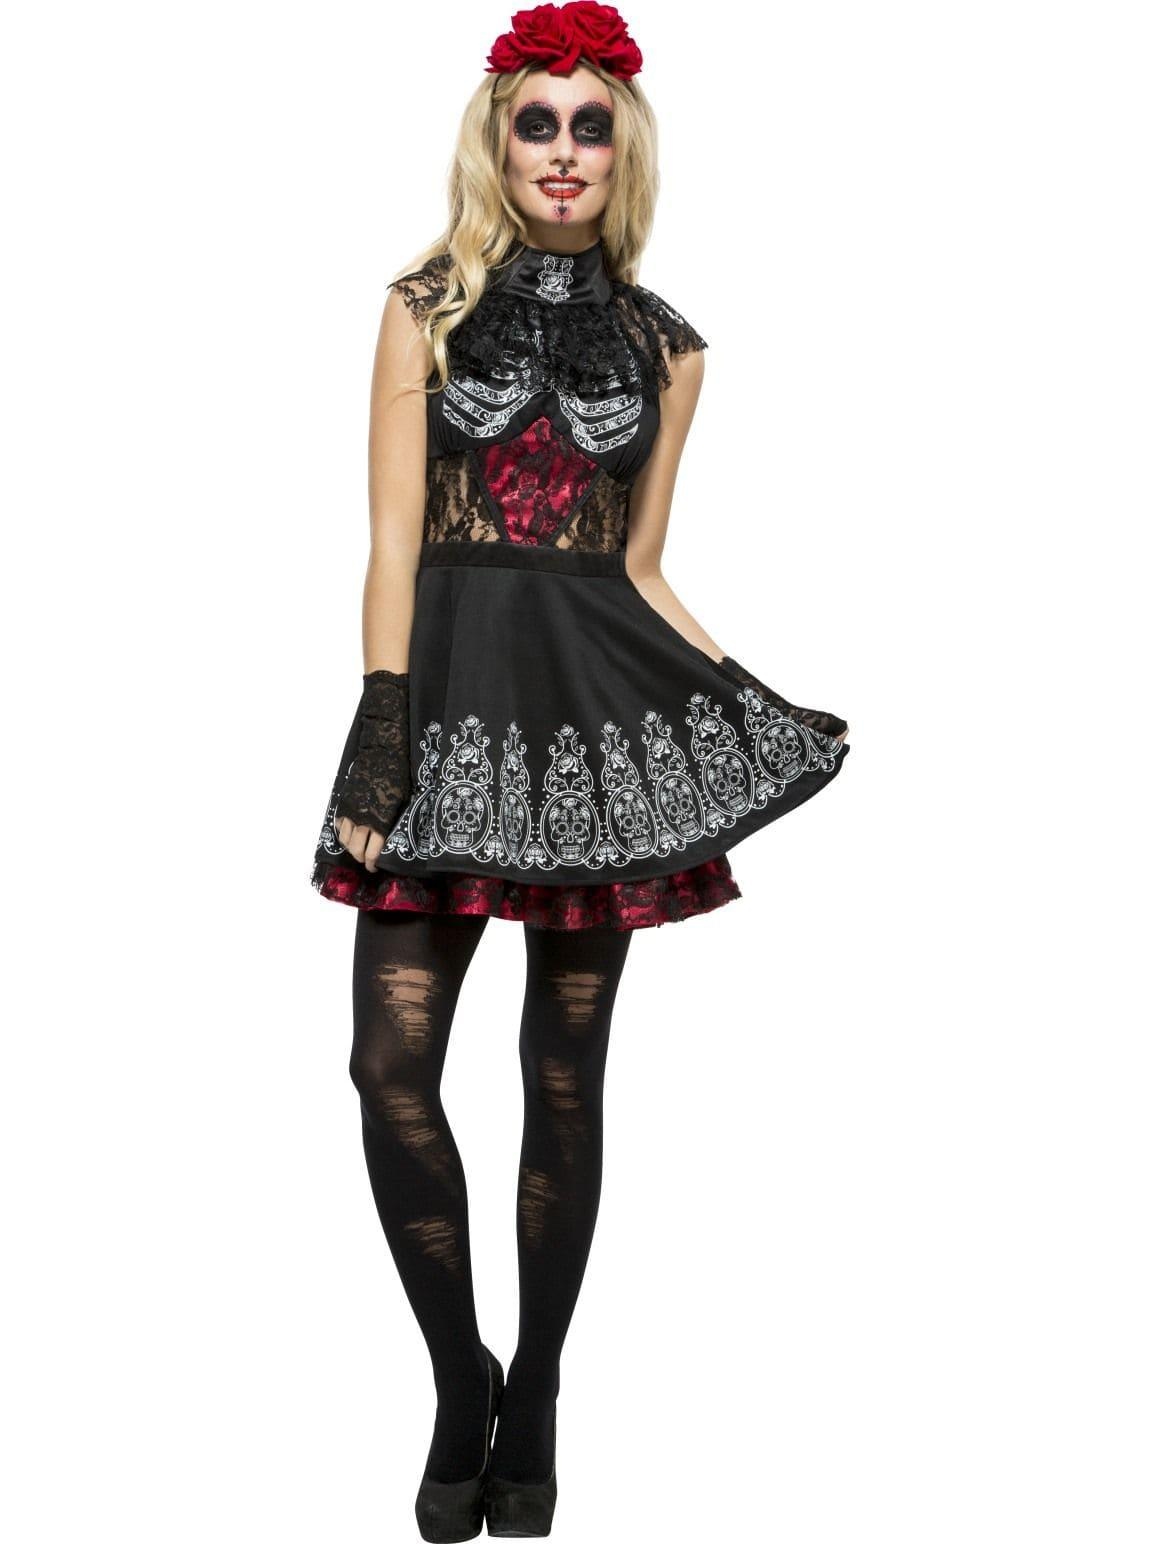
Fever Day of the Dead Costume
Celebrate the Mexican tradition of Day of the Dead in this Fever Mexican mariachi style cute dress. Includes; Black Dress with Silver Detail and attached Petticoat Rose Headband Make-up, stockings and any other accessories sold separately.
Brand: Smiffys
Category: Apparel & Accessories > Costumes & Accessories > Costumes > Costume Dresses